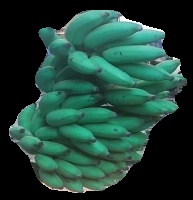
Variety: elakki-bale
Grade: grade2